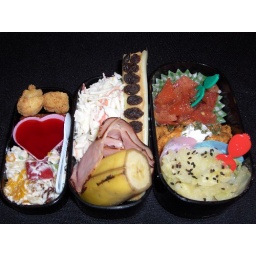
3 tier black bento box that blends in with the background. lol! FLOATING FOODZ!